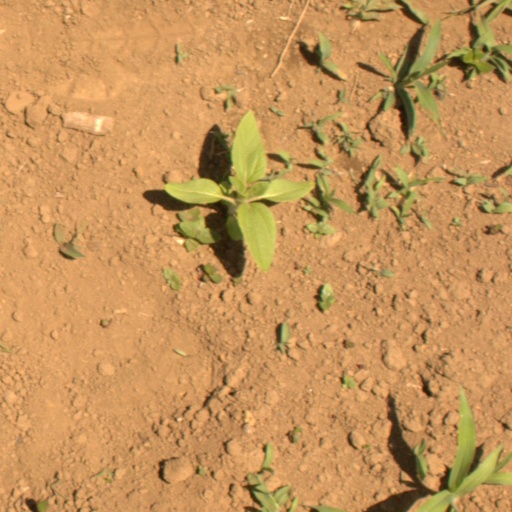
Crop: Jerusalem artichoke